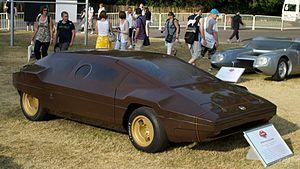
La Bertone Lancia Sibilo (1978) au ""Festival de vitesse de Goodwood"" de 2013